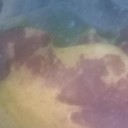
Label: Leaf_rust